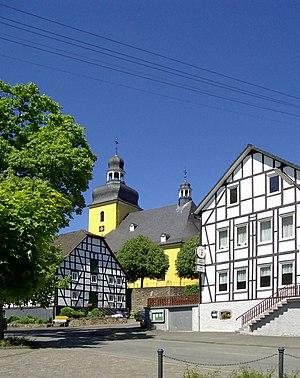
Friesenhagen est une municipalité allemande située dans le land de Rhénanie-Palatinat et l'arrondissement d'Altenkirchen.